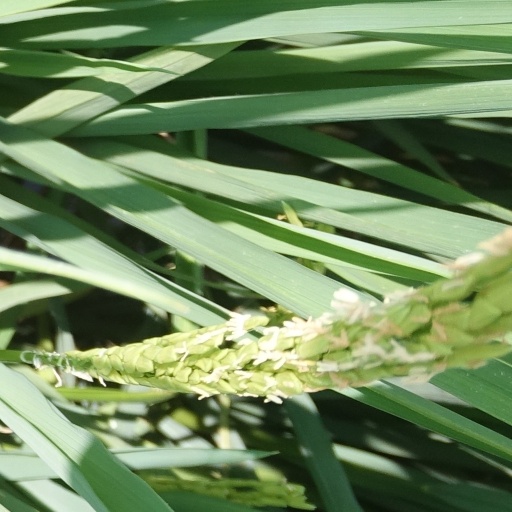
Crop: rice